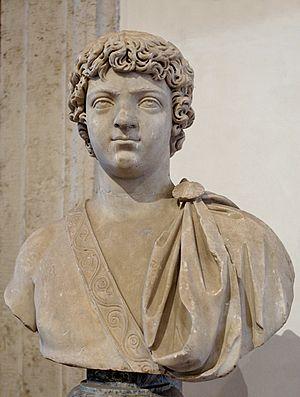
Buste de Caracalla enfant, du type réalisé en 198 ap. J.-C. pour sa désignation comme Auguste. Marbre blanc, 198-204 ap. J.-C. Provenance
Le musée des Thermes de Dioclétien, ou musée des Thermes est le siège historique du Musée national romain, installé dans les salles des thermes de Dioclétien, à Rome. Depuis la réorganisation du musée, en 1990, le bâtiment des thermes est devenu l'un des quatre lieux d'exposition de ce grand ensemble muséal.